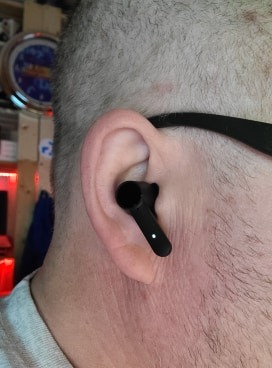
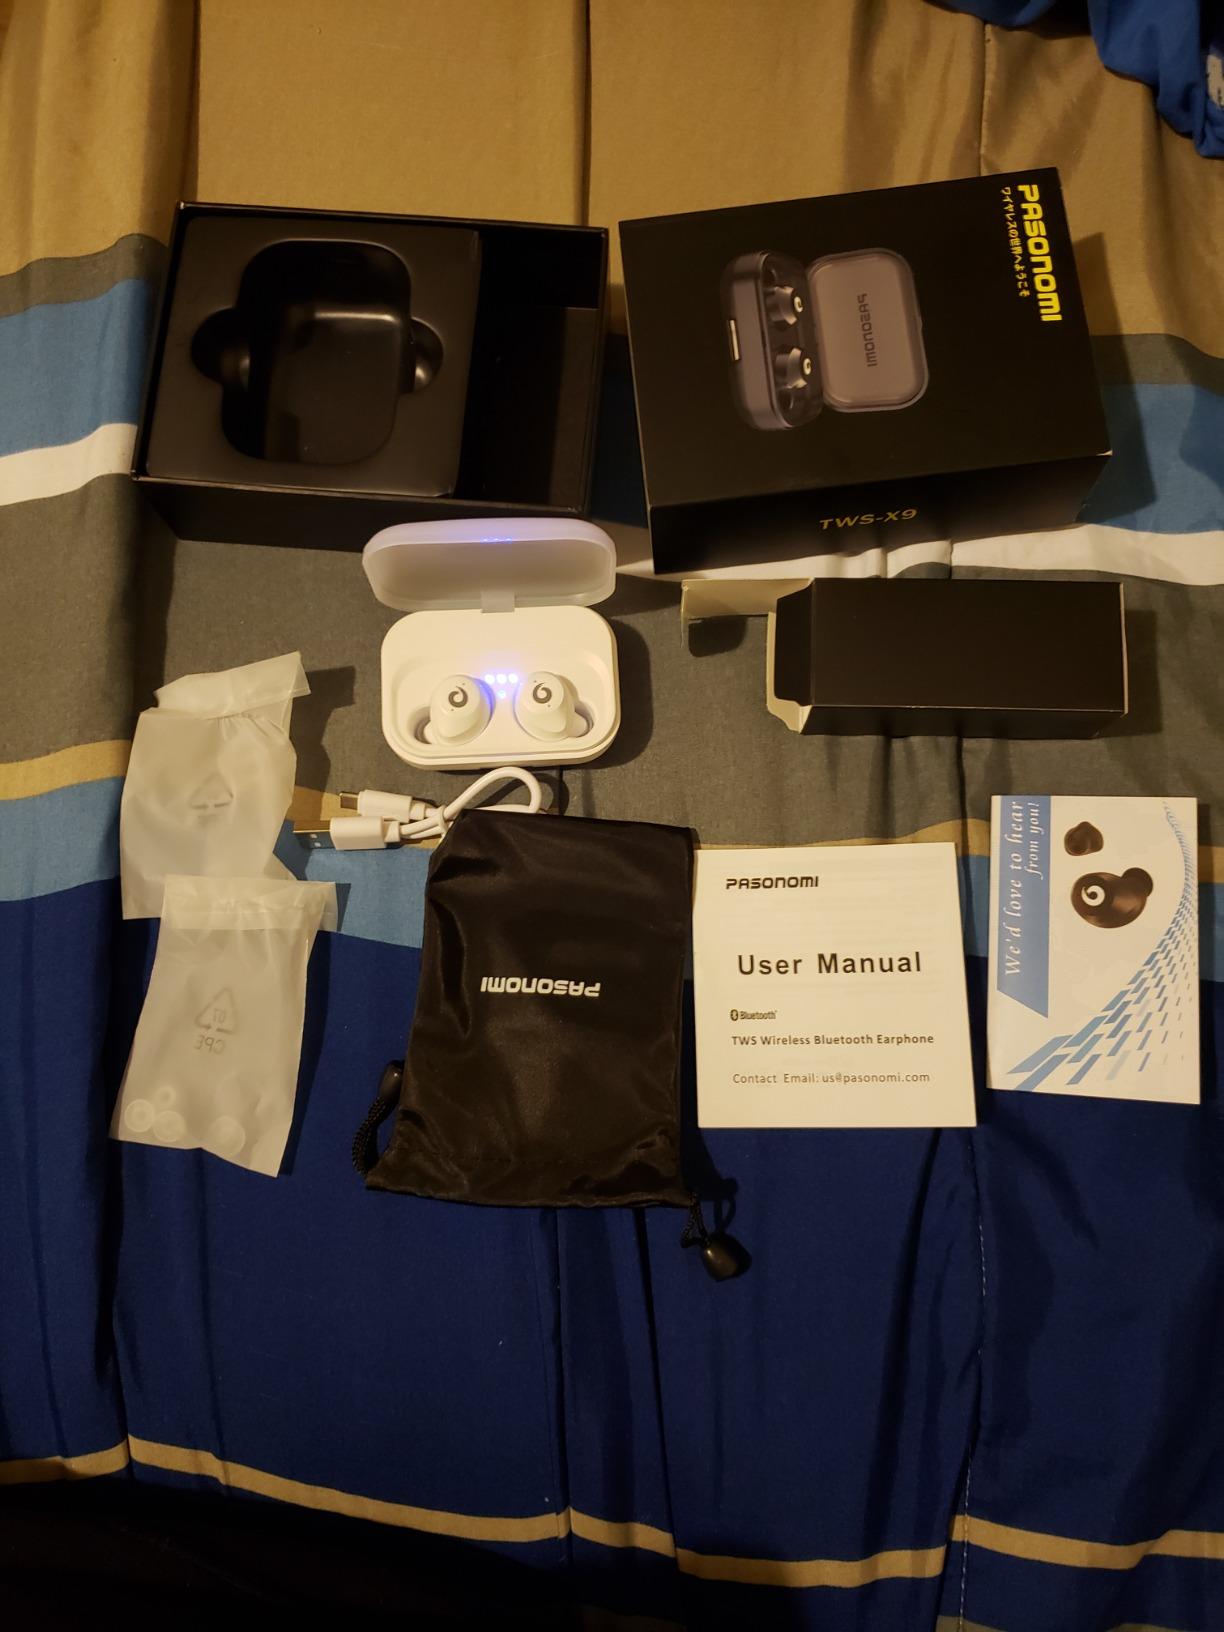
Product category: earbuds
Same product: no